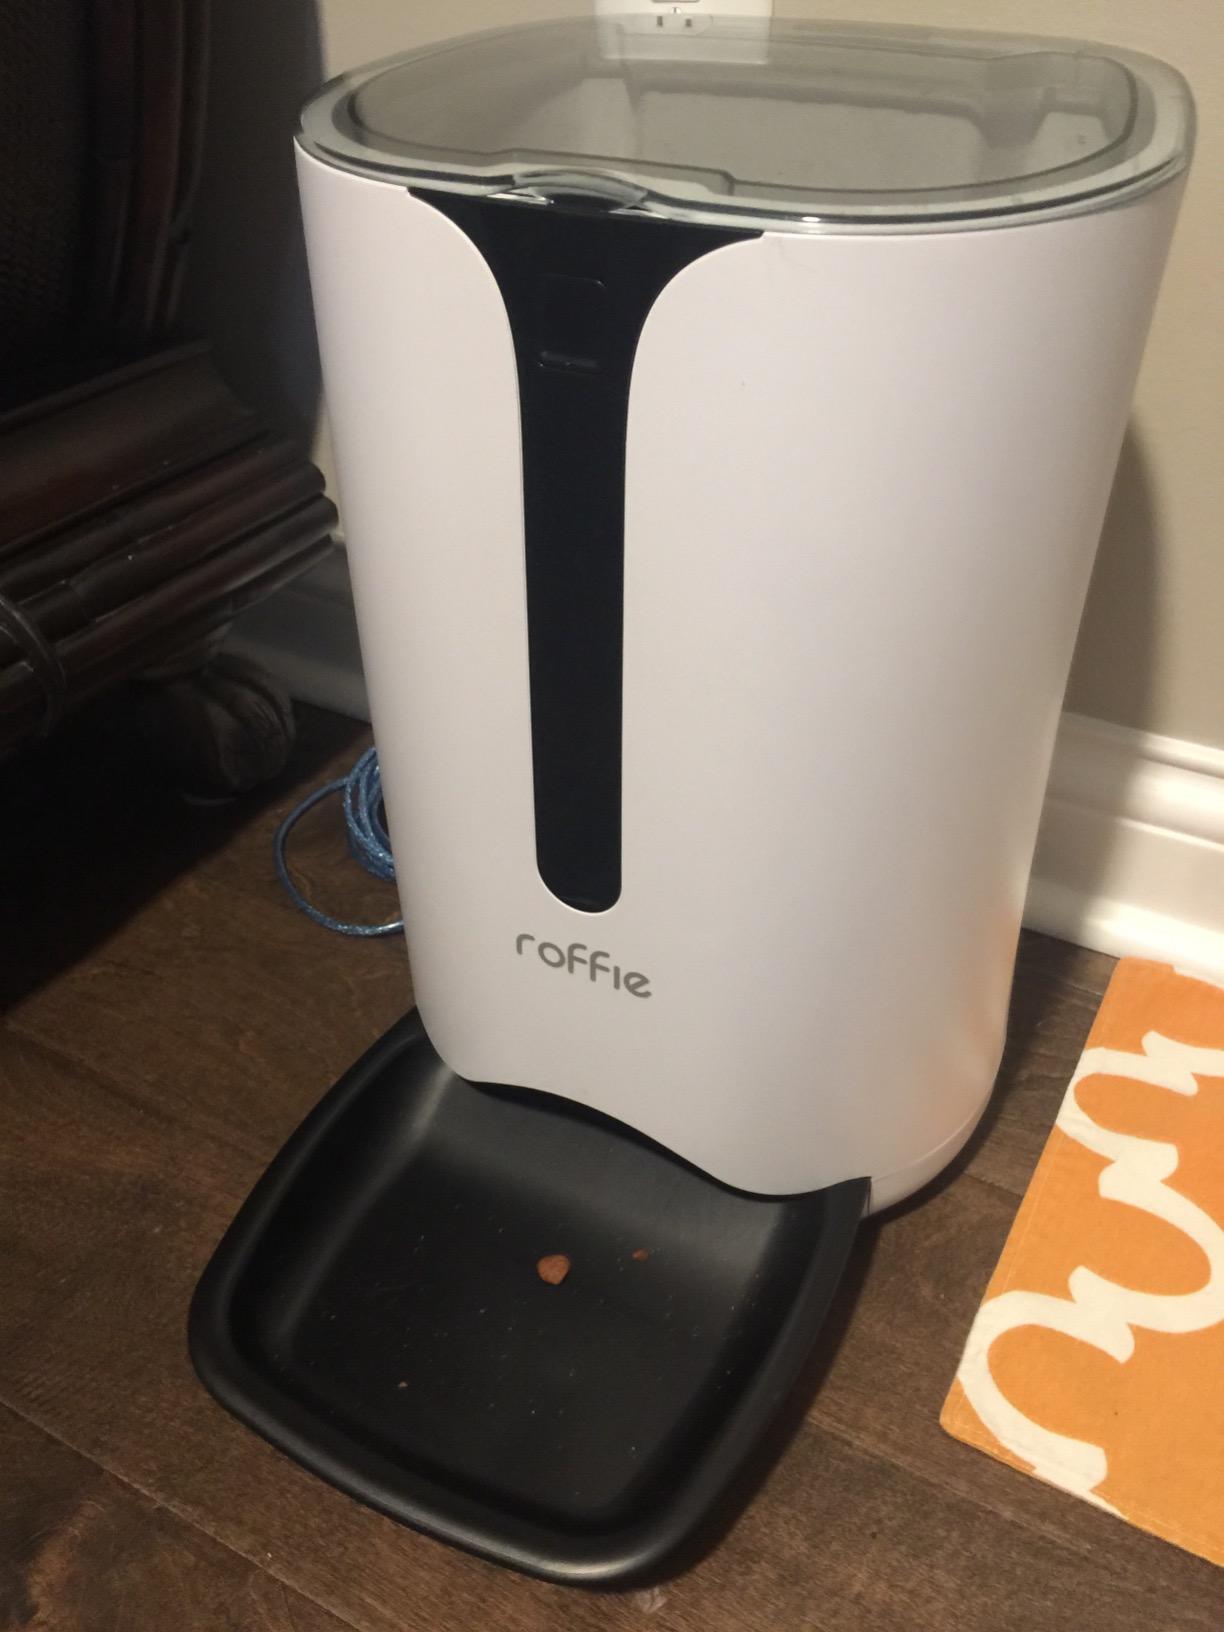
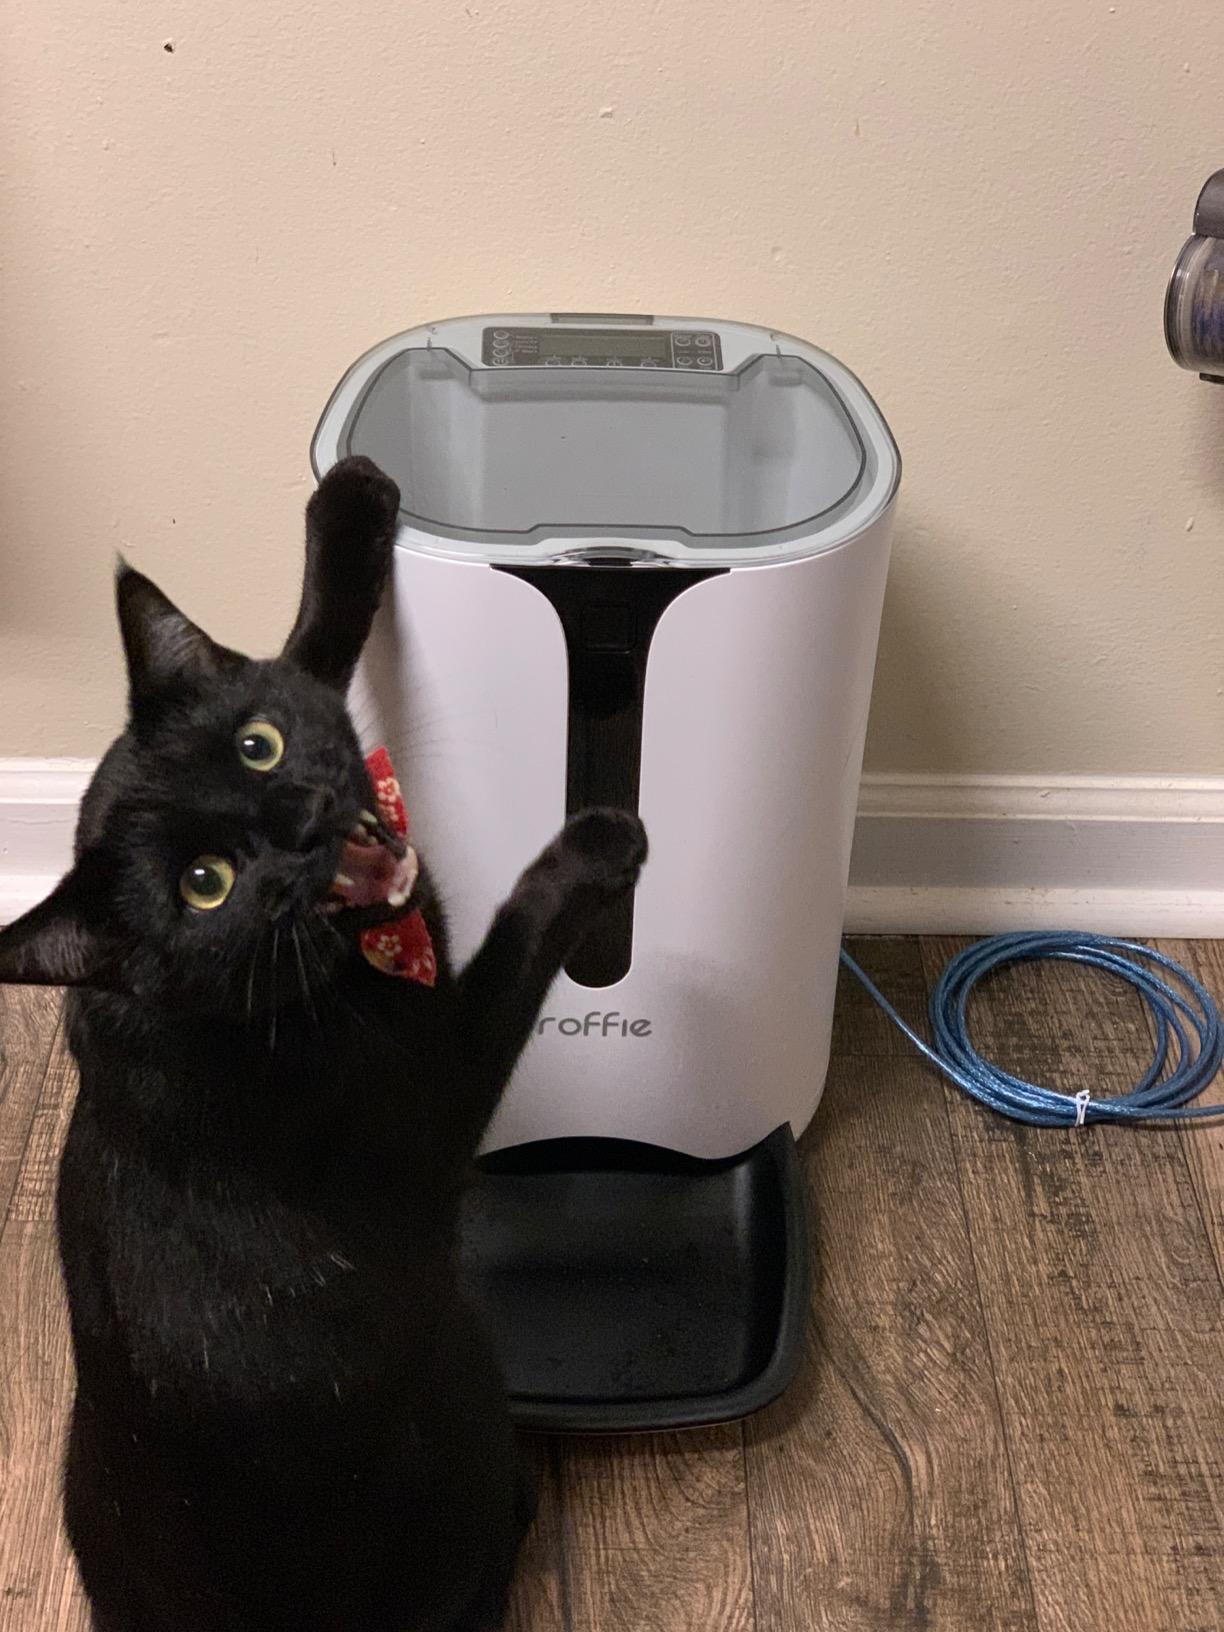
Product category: items_feeder
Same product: yes